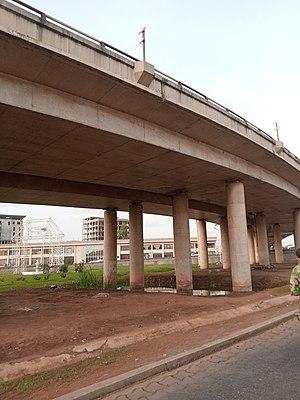
échangeur de Godomey au Bénin This is an image with the theme ""Africa on the Move or Transport"" from: Benin"
Godomey est un arrondissement de la commune d'Abomey-Calavi, située dans le département de l'Atlantique, au Bénin.